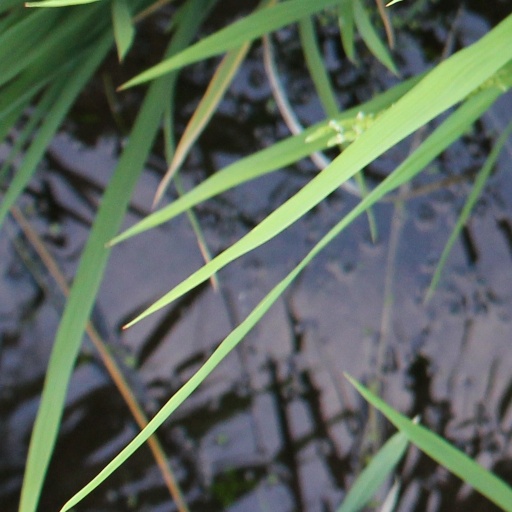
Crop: rice